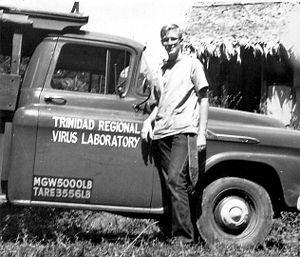
La fièvre d’Oropuche est une maladie tropicale infectieuse d’origine virale, une zoonose semblable à la dengue, transmise à l’homme par des piqûres d’insectes et des moustiques à partir du sang de paresseux. Elle survient principalement dans le bassin amazonien, les Caraïbes et au Panamá. La maladie doit son nom à la région où elle a été décrite pour la première fois en 1955 et par le Trinidad Regional Virus Laboratory, sur le fleuve Oropuche dans l’État de Trinité-et-Tobago et où a été identifié le virus causal, le virus Oropuche, un arbovirus de la famille des bunyaviridae.